Islam in Europe

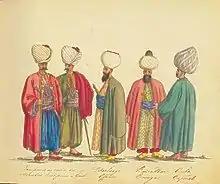
Medieval Bulgaria, particularly the city of Sofia, was the administrative centre of almost all Ottoman possessions in the Balkans, comprising a region known at the time as "Rumelia".

Islam was practiced by a sizeable minority of the conquering Hungarians, who arrived in the territory of present-day Hungary at the end of the 9th century. Muslims in early Hungary were known as Böszörmény, Khalyzians, Saracen and Ishmaelites. The biggest Muslim settlement was near the town of present-day Orosháza in the central part of the Hungarian Kingdom. This settlement, entirely populated by Muslims, was likely one of the biggest settlements of the early Kingdom. This and several other Muslim settlements were all destroyed with their inhabitants massacred during the 1241 Mongol invasion of Hungary.